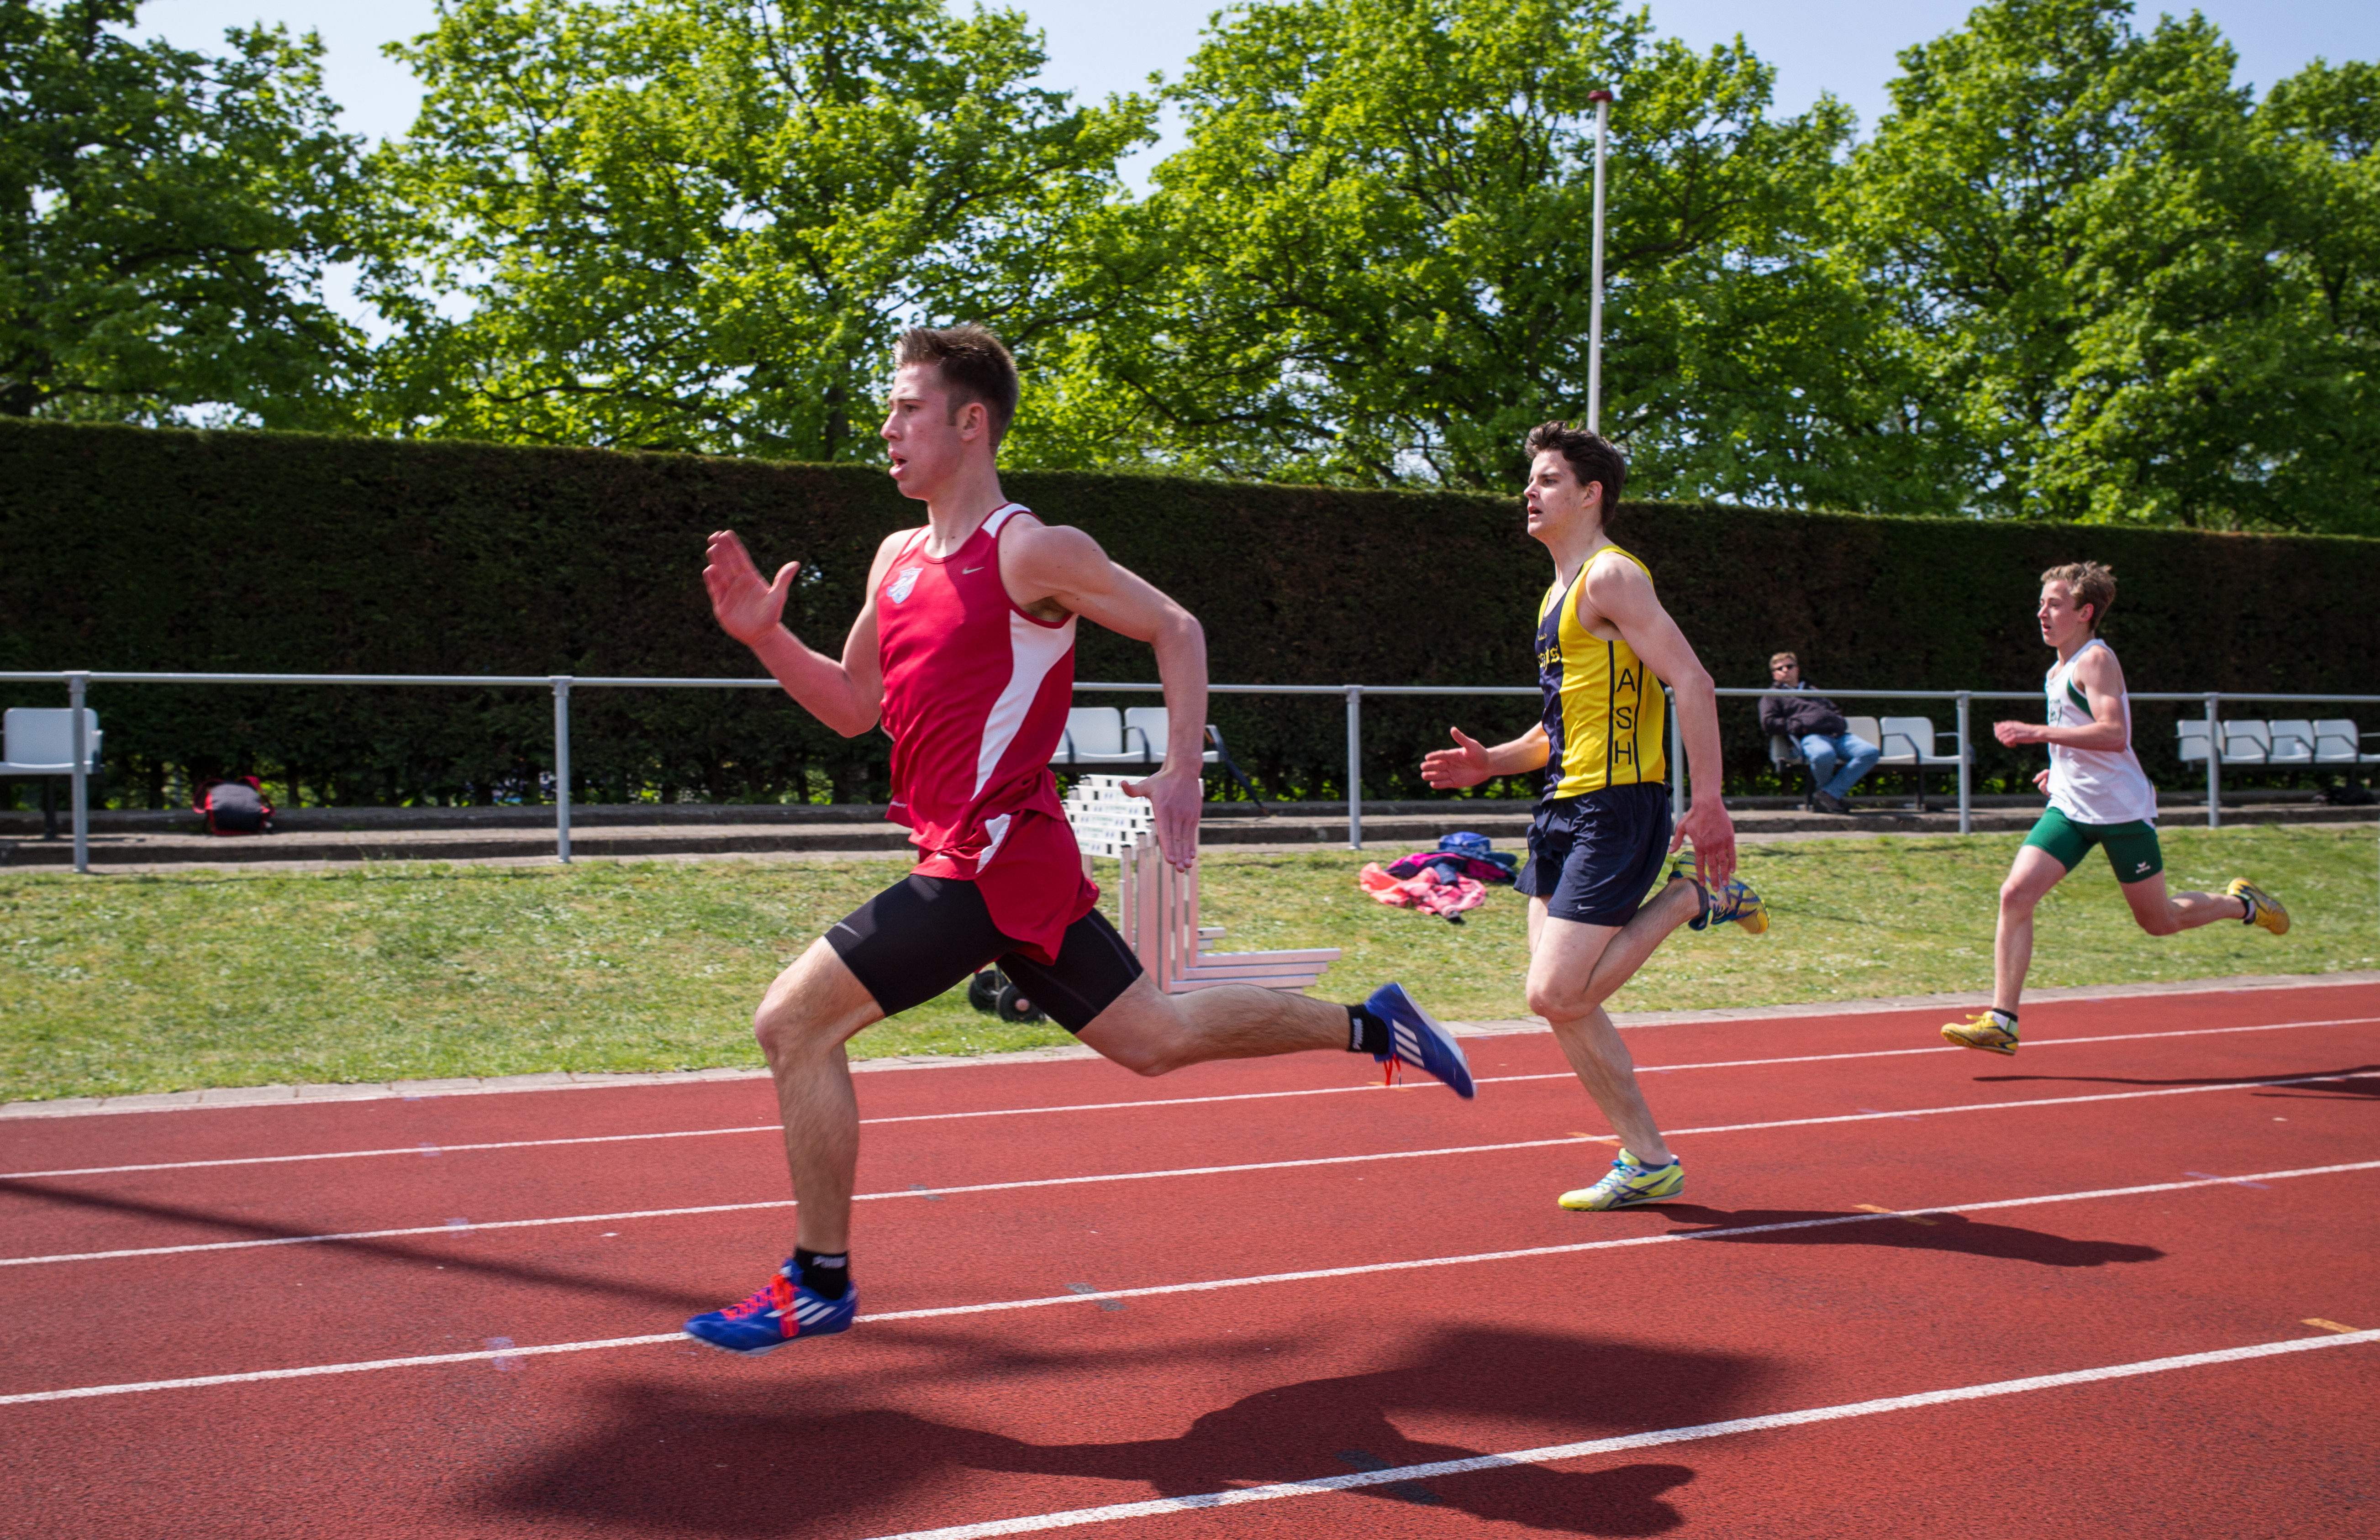
sports, championship, athletics, sprint, sport venue, human action, competition event, track and field athletics, middle distance running, 800 metres, 4 100 metres relay